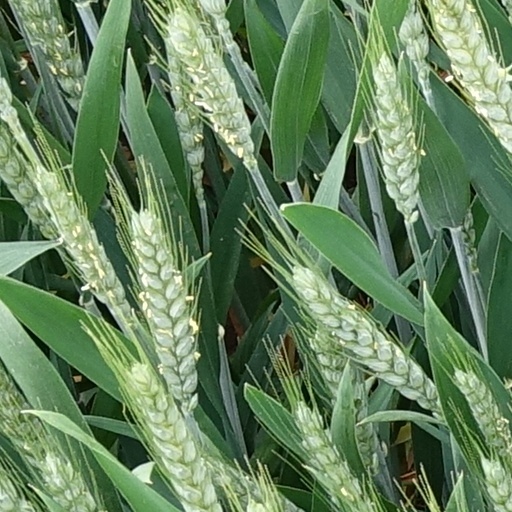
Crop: wheat